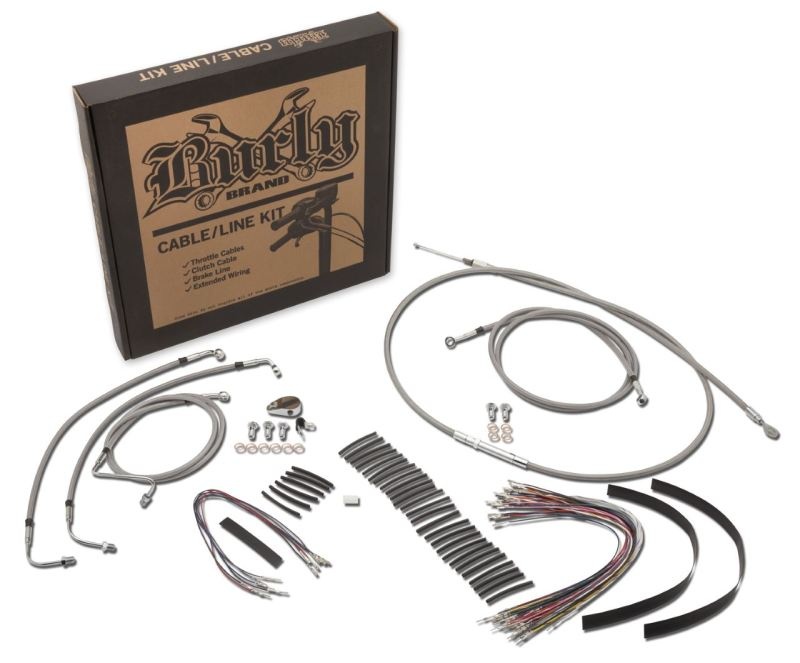
Burly Brand SS Cntrl Kt 14in Gorla Bar
Burly Brand SS Cntrl Kt 14in Gorla Bar
Brand: BURLY BRAND
Category: Sporting Goods > Outdoor Recreation > Boating & Water Sports > Towed Water Sports > Wakeboarding > Kiteboard & Wakeboard Bindings